Winter War

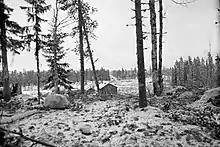
A ground-level photo at Kollaa, with trees in the foreground, a snowy field in-between and dense forests as well as a Soviet tank in the distance.

Soviet generals were impressed by the success of German "Blitzkrieg" tactics, but they had been tailored to conditions in Central Europe, with its dense well-mapped network of paved roads. Armies fighting there had recognised supply and communications centres, which could be easily targeted by armoured vehicle regiments. Finnish Army centres, in contrast, were deep inside the country. There were no paved roads, and even gravel or dirt roads were scarce. Most of the terrain consisted of trackless forests and swamps. The war correspondent John Langdon-Davies observed the landscape: "Every acre of its surface was created to be the despair of an attacking military force". Waging "Blitzkrieg" in Finland was a highly-difficult proposition, and according to Trotter, the Red Army failed to meet the level of tactical co-ordination and local initiative that would be required to execute such tactics in Finland.